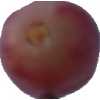
Label: pink_grape